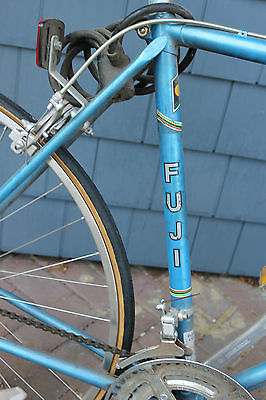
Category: bicycle